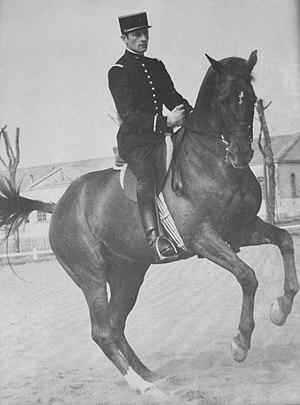
Patrick Le Rolland et Cramique - Pirouette au galop - Saumur 1971
Patrick Le Rolland, né le 15 mai 1943 à Hengoat et mort le 28 août 2014 à Varennes-sur-Loire, est un cavalier et entraîneur de dressage français. Il était également consultant pour des cavaliers de haut niveau.